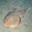
Label: ray